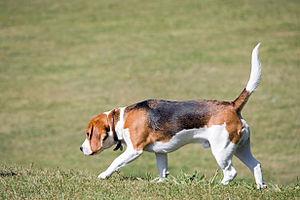
Le beagle est une race de chien originaire d’Angleterre, de taille petite à moyenne. Son apparence est similaire à celle du beagle-harrier bien qu'il soit plus petit, avec des pattes plus courtes et des oreilles plus longues.